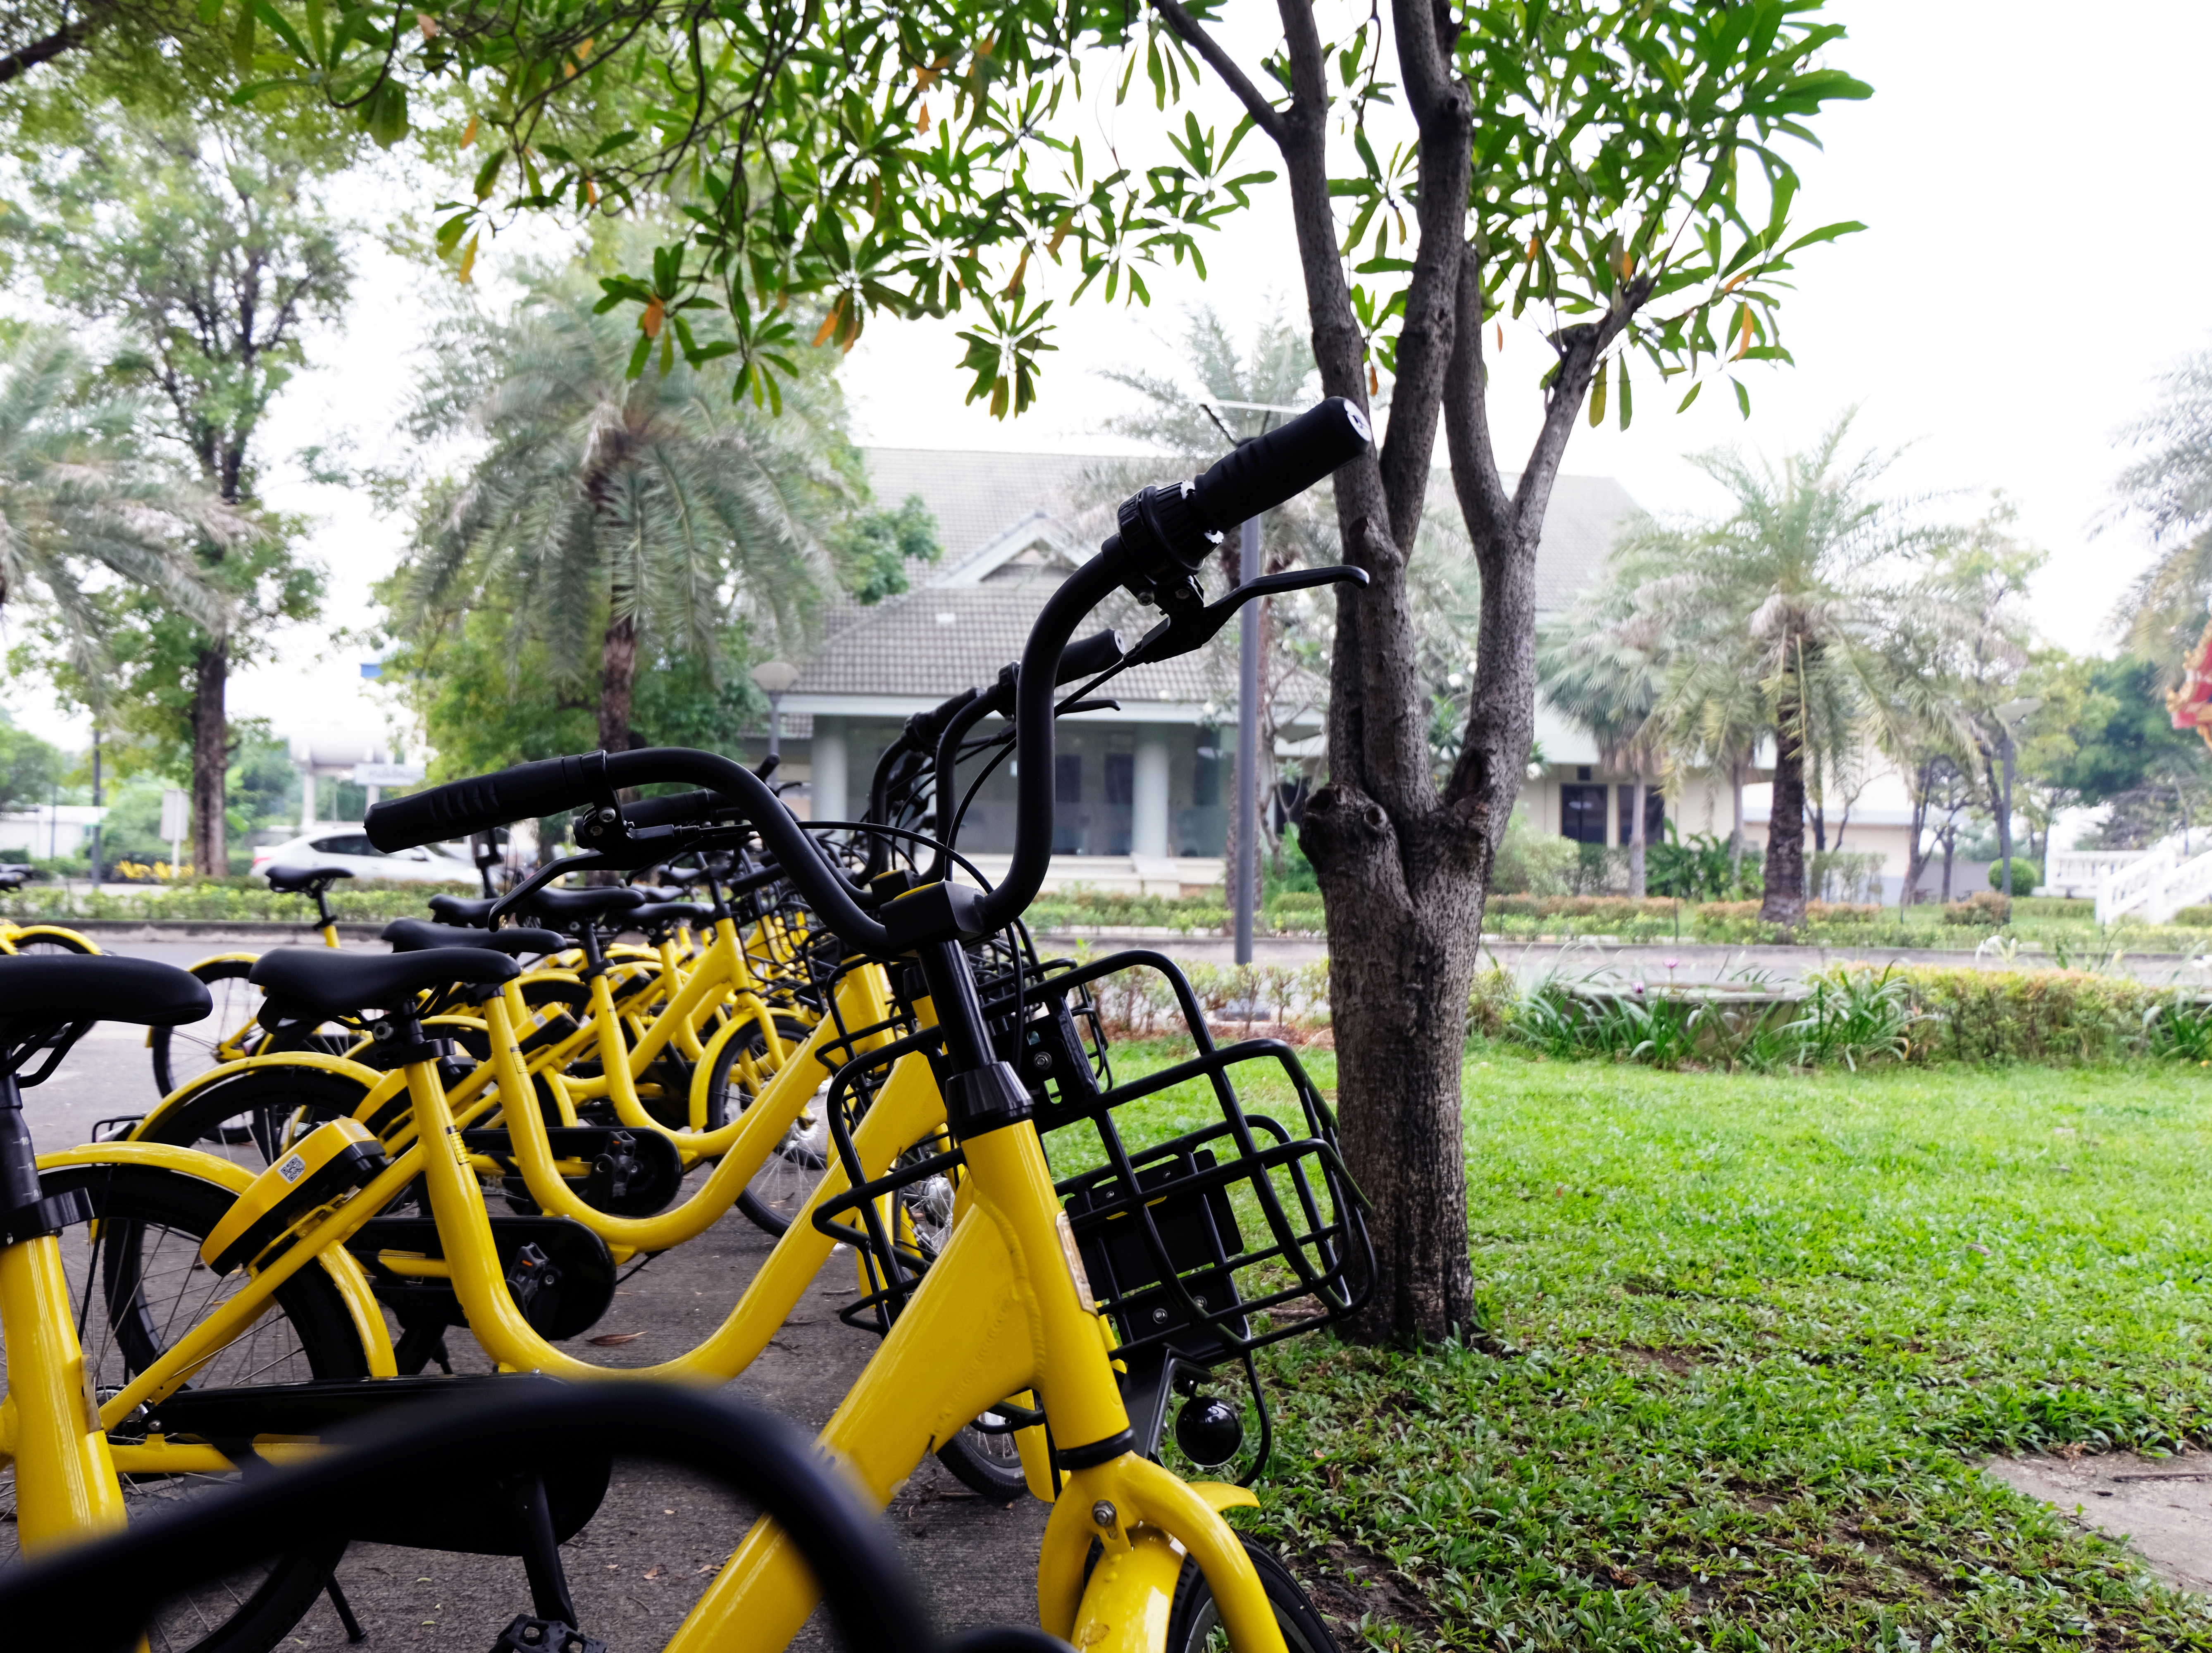
adventure, background, bicycle, bike, biker, biking, building, city, concept, conceptual, device, drive, ecological, ecology, environment, environmental, europe, european, fitness, german, germany, health, healthy, historical, lifestyle, locking, metal, old, outdoor, parked, pavement, pedal, pole, public, recreation, restyling, ride, road, secure, sidewalk, sport, station, street, tourism, town, transport, transportation, travel, urban, yellow, bicycle handlebar, tree, vehicle, bicycle wheel, grass, leisure, bicycle accessory, bicycle part, bicycle saddle, plant, branch, sports equipment, road bicycle